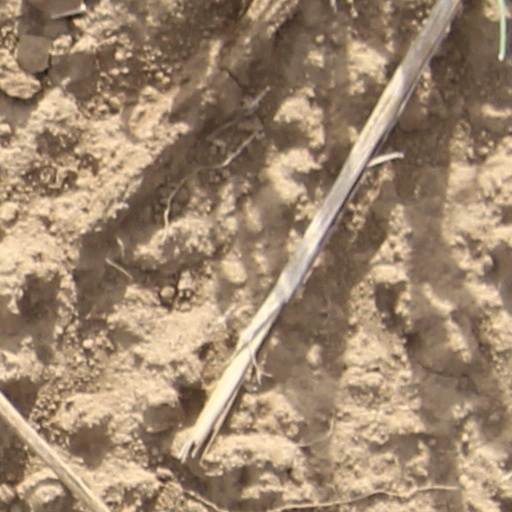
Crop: wheat